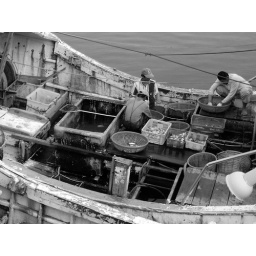
Taken at the fish market in Taichung harbor. Enhanced in iPhoto.